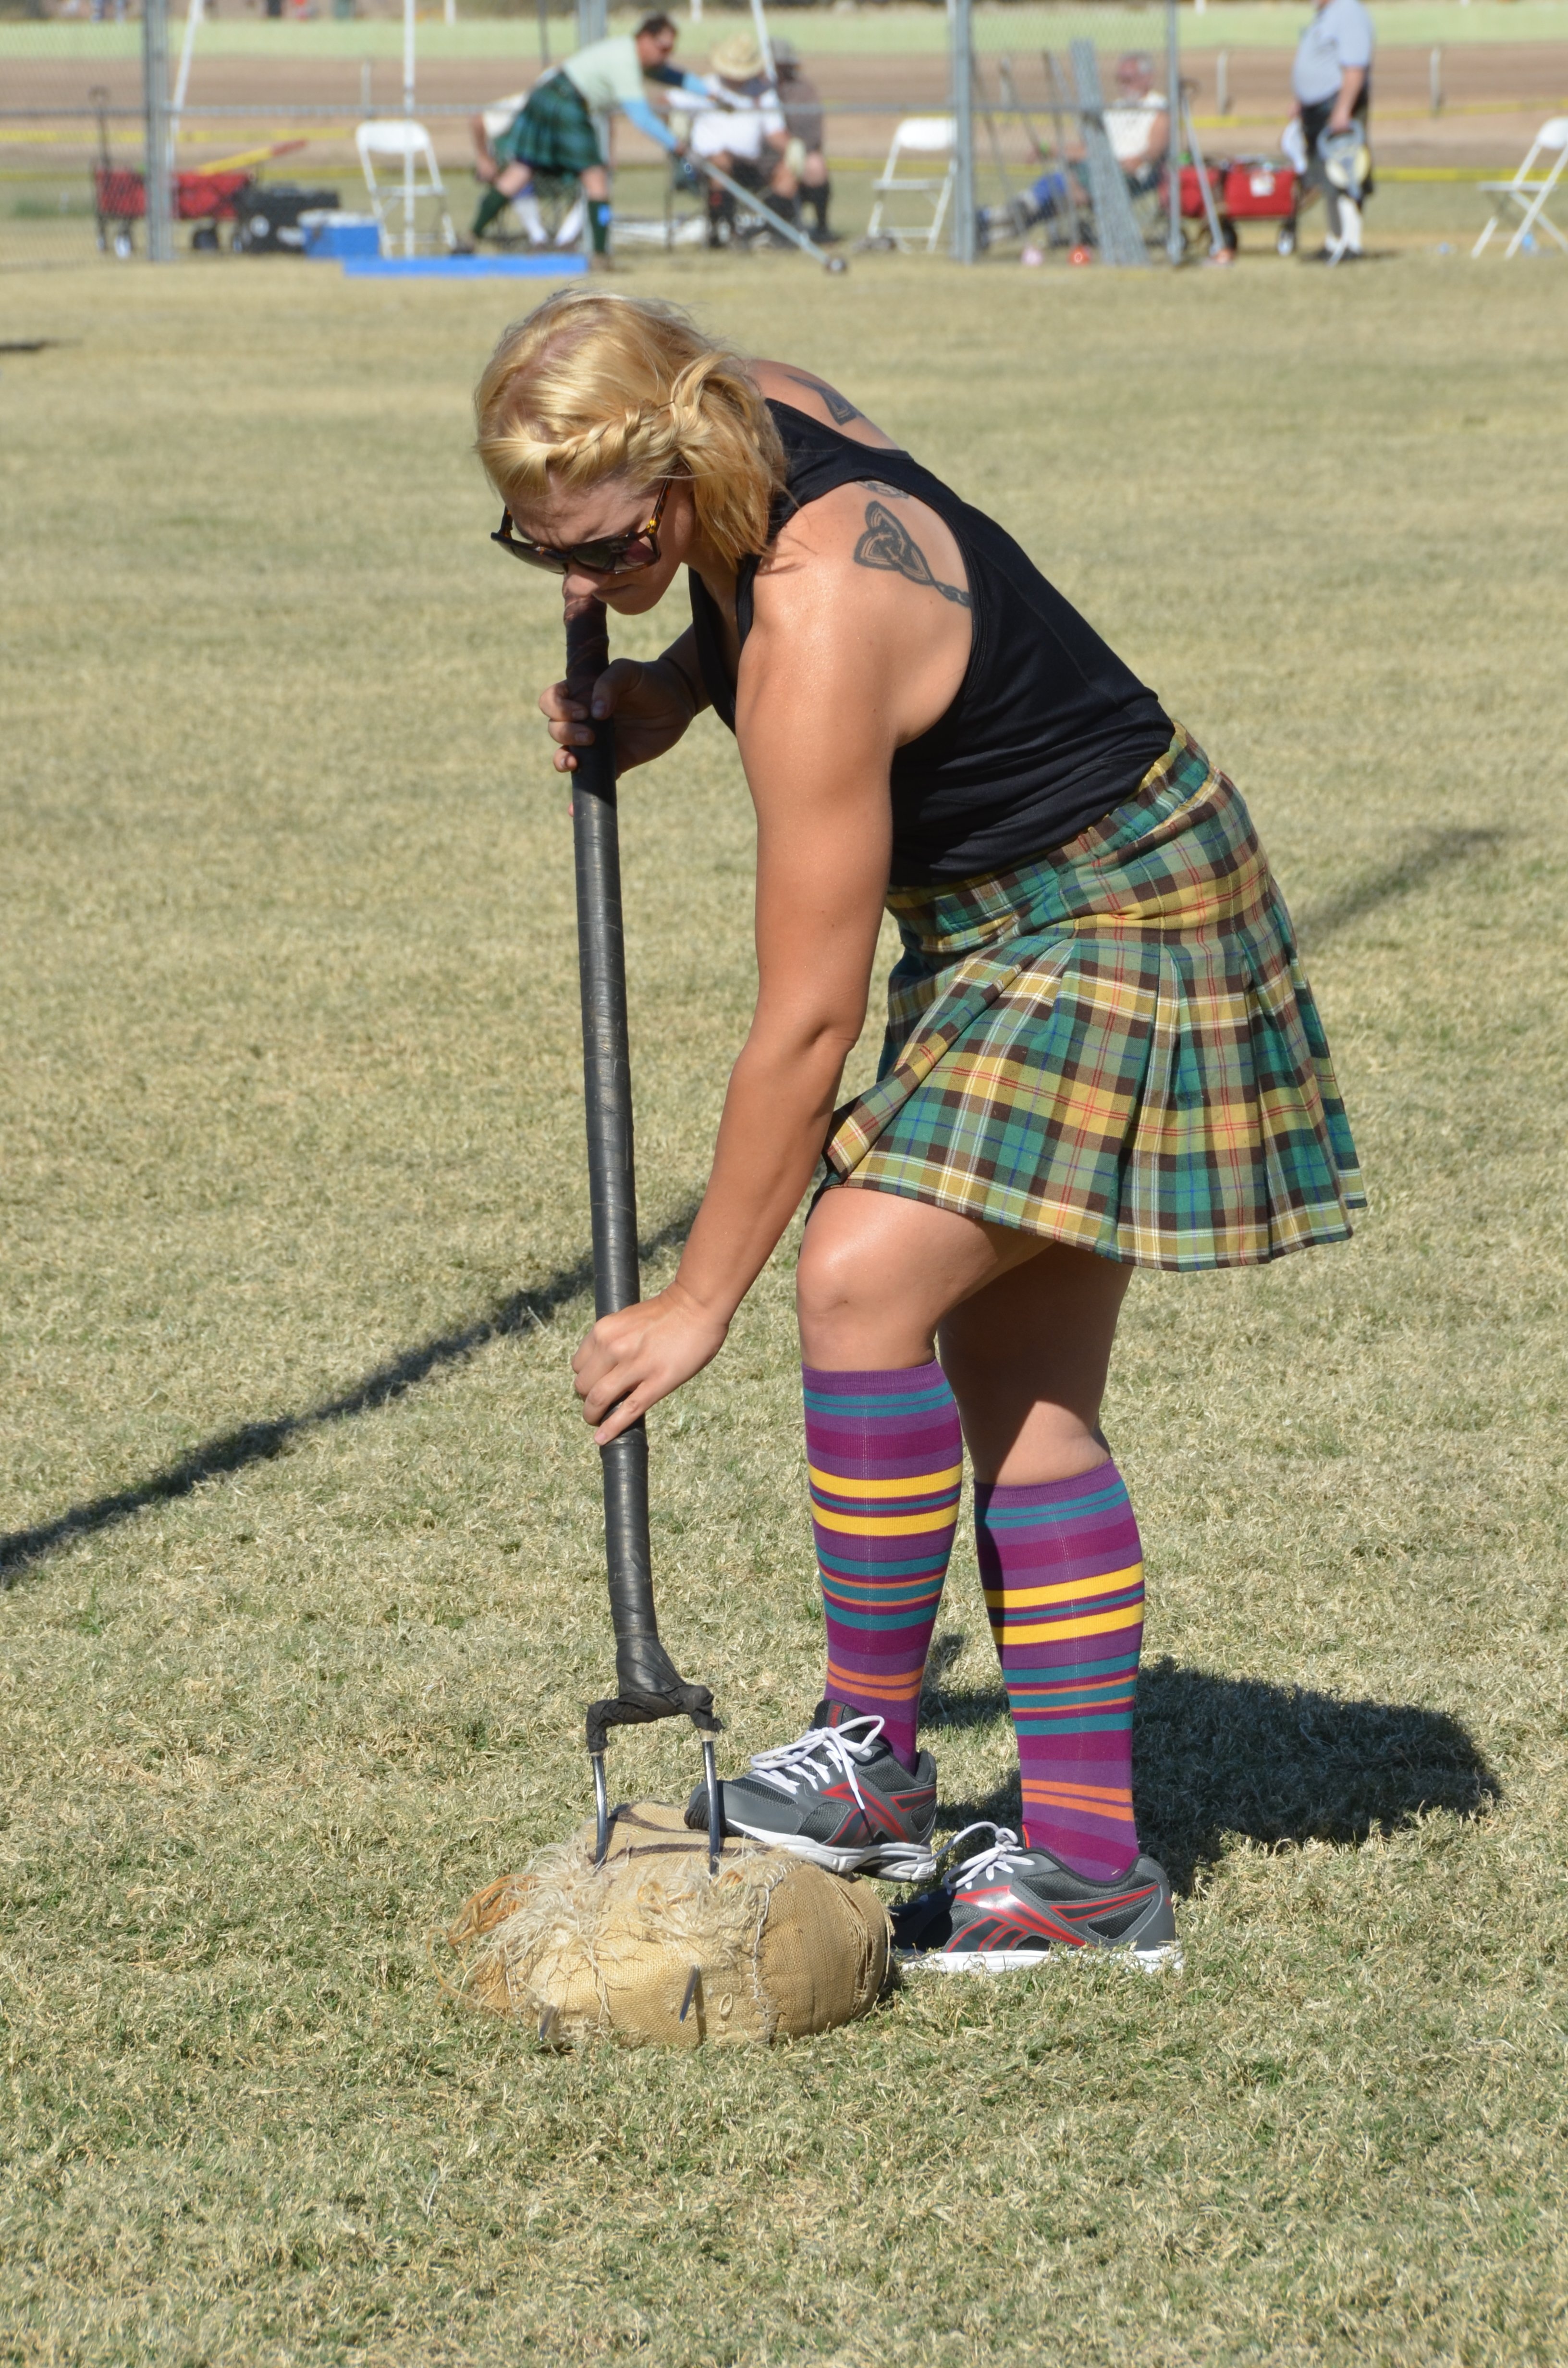
person, sports, footwear, highland games, weight training, celtic games, scottish games, physical fitness